Glasinac-Mati culture

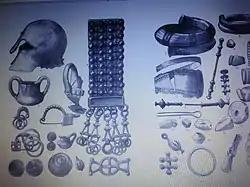
Glasinac artefacts, Iron Age

Research in Glasinac began in 1880 after the chance discovery of a burial mound of an Iron Age priest. The discovery signified the beginning of organized archaeological research in the region. From 1888 to 1897, a total of 1,234 mounds were excavated. They contained 1,000 tumuli with 3,000 to 5,000 finds in total. The first catalogues of the finds in Glasinac were produced in 1956-57 by archaeologists Alojz Benac and Borivoj Čović. In 1981, a revised catalogue which included an additional 192 graves from the Iron Age was produced by archaeologist Nora Lucentini. In total, 352 graves have been analyzed and subsequently catalogued. They represent 7%-12% of excavated finds in the graves of the Glasinac type site area.